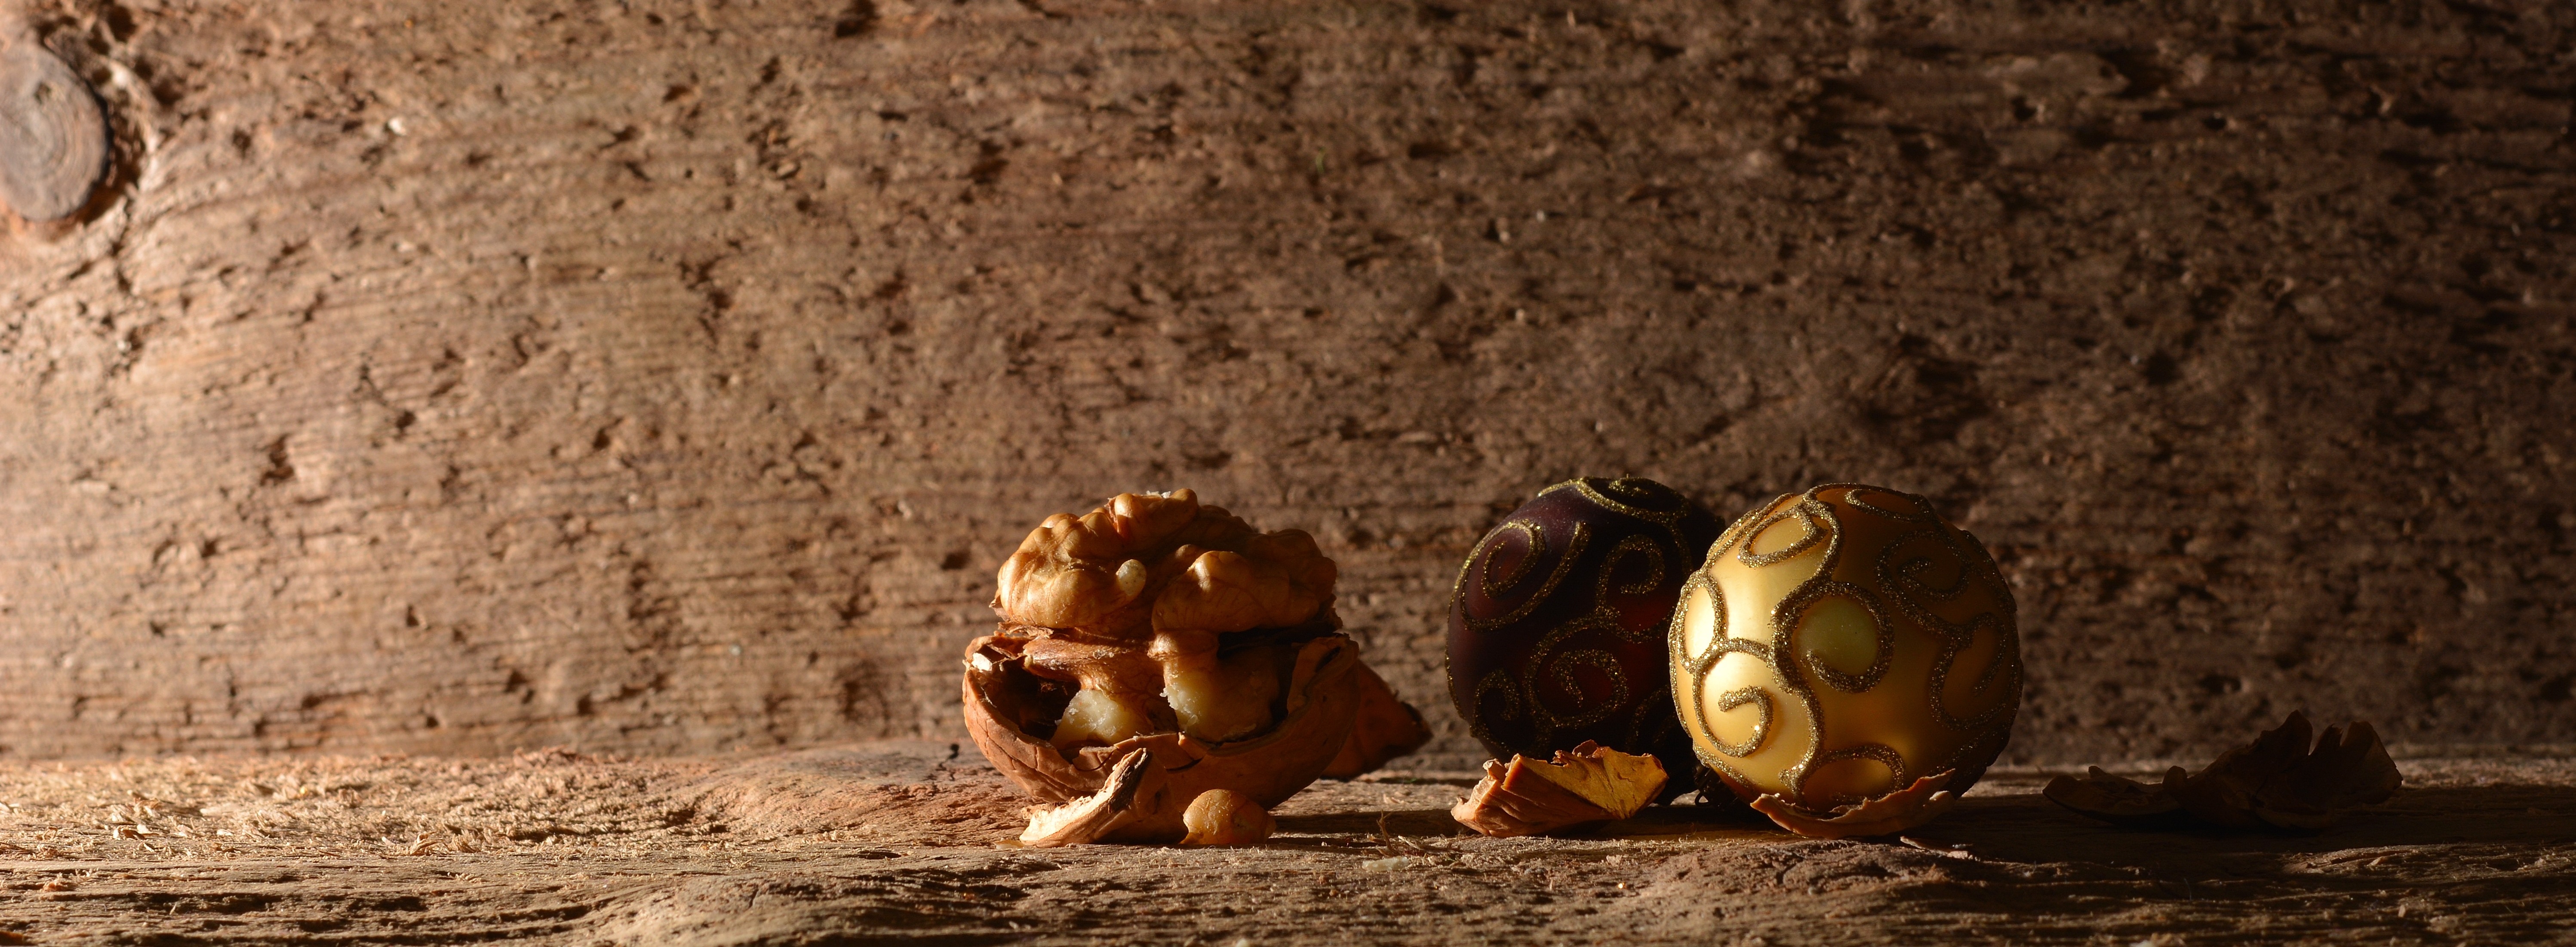
sand, wood, soil, christmas, christmas ornament, deco, walnut, advent, background, temple, christmas balls